National Gallery of Iceland

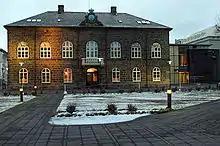
The Alþingishús, where the collections were on show until 1950

The museum remained an independent institution from its inception in 1884 until 1916 when the Althing (the Icelandic Parliament) decided to make it a department of the National Museum of Iceland. In 1928 a law was passed in the Althing on the Council of Culture, and under that law the National Gallery came under the supervision of the council.